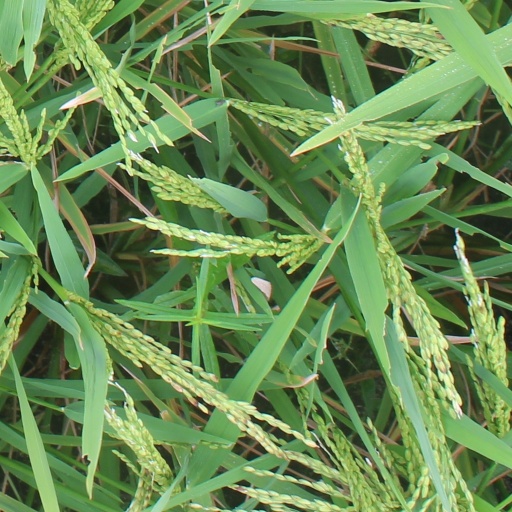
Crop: rice